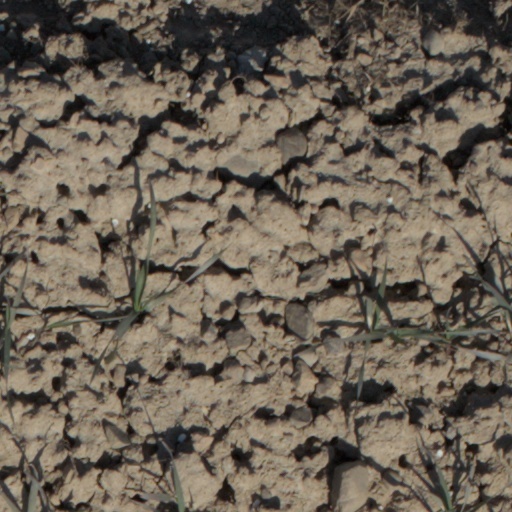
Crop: wheat